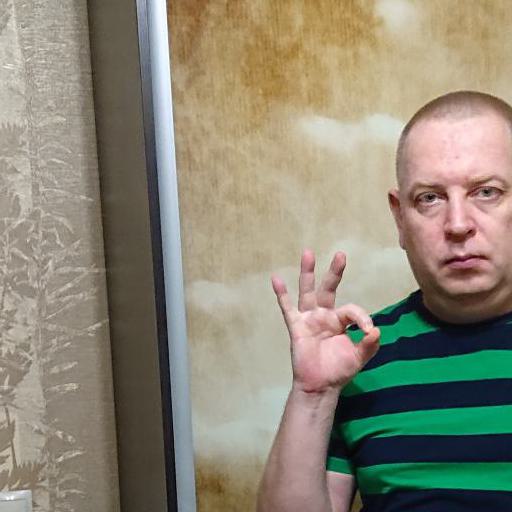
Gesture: ok